Greek tragedy

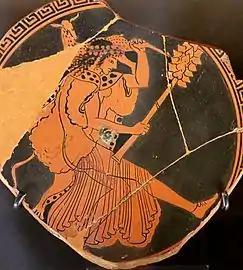
Maenad, fragment of an Attic red-figure cup, c. 480 BC.

The peculiarities that distinguish Euripides' tragedies from those of the other two playwrights are the search for technical experimentation, and increased attention for feelings, as a mechanism to elaborate the unfolding of tragic events.